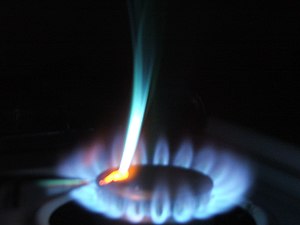
Zink / Egenskaber / Fysiske egenskaber
Afbrænding af Zink ved en flammeprøve.
Zink er det 30. grundstof i det periodiske system og har det kemiske symbol Zn: Under normale temperatur- og trykforhold optræder dette overgangsmetal som et svagt blåligt metal.